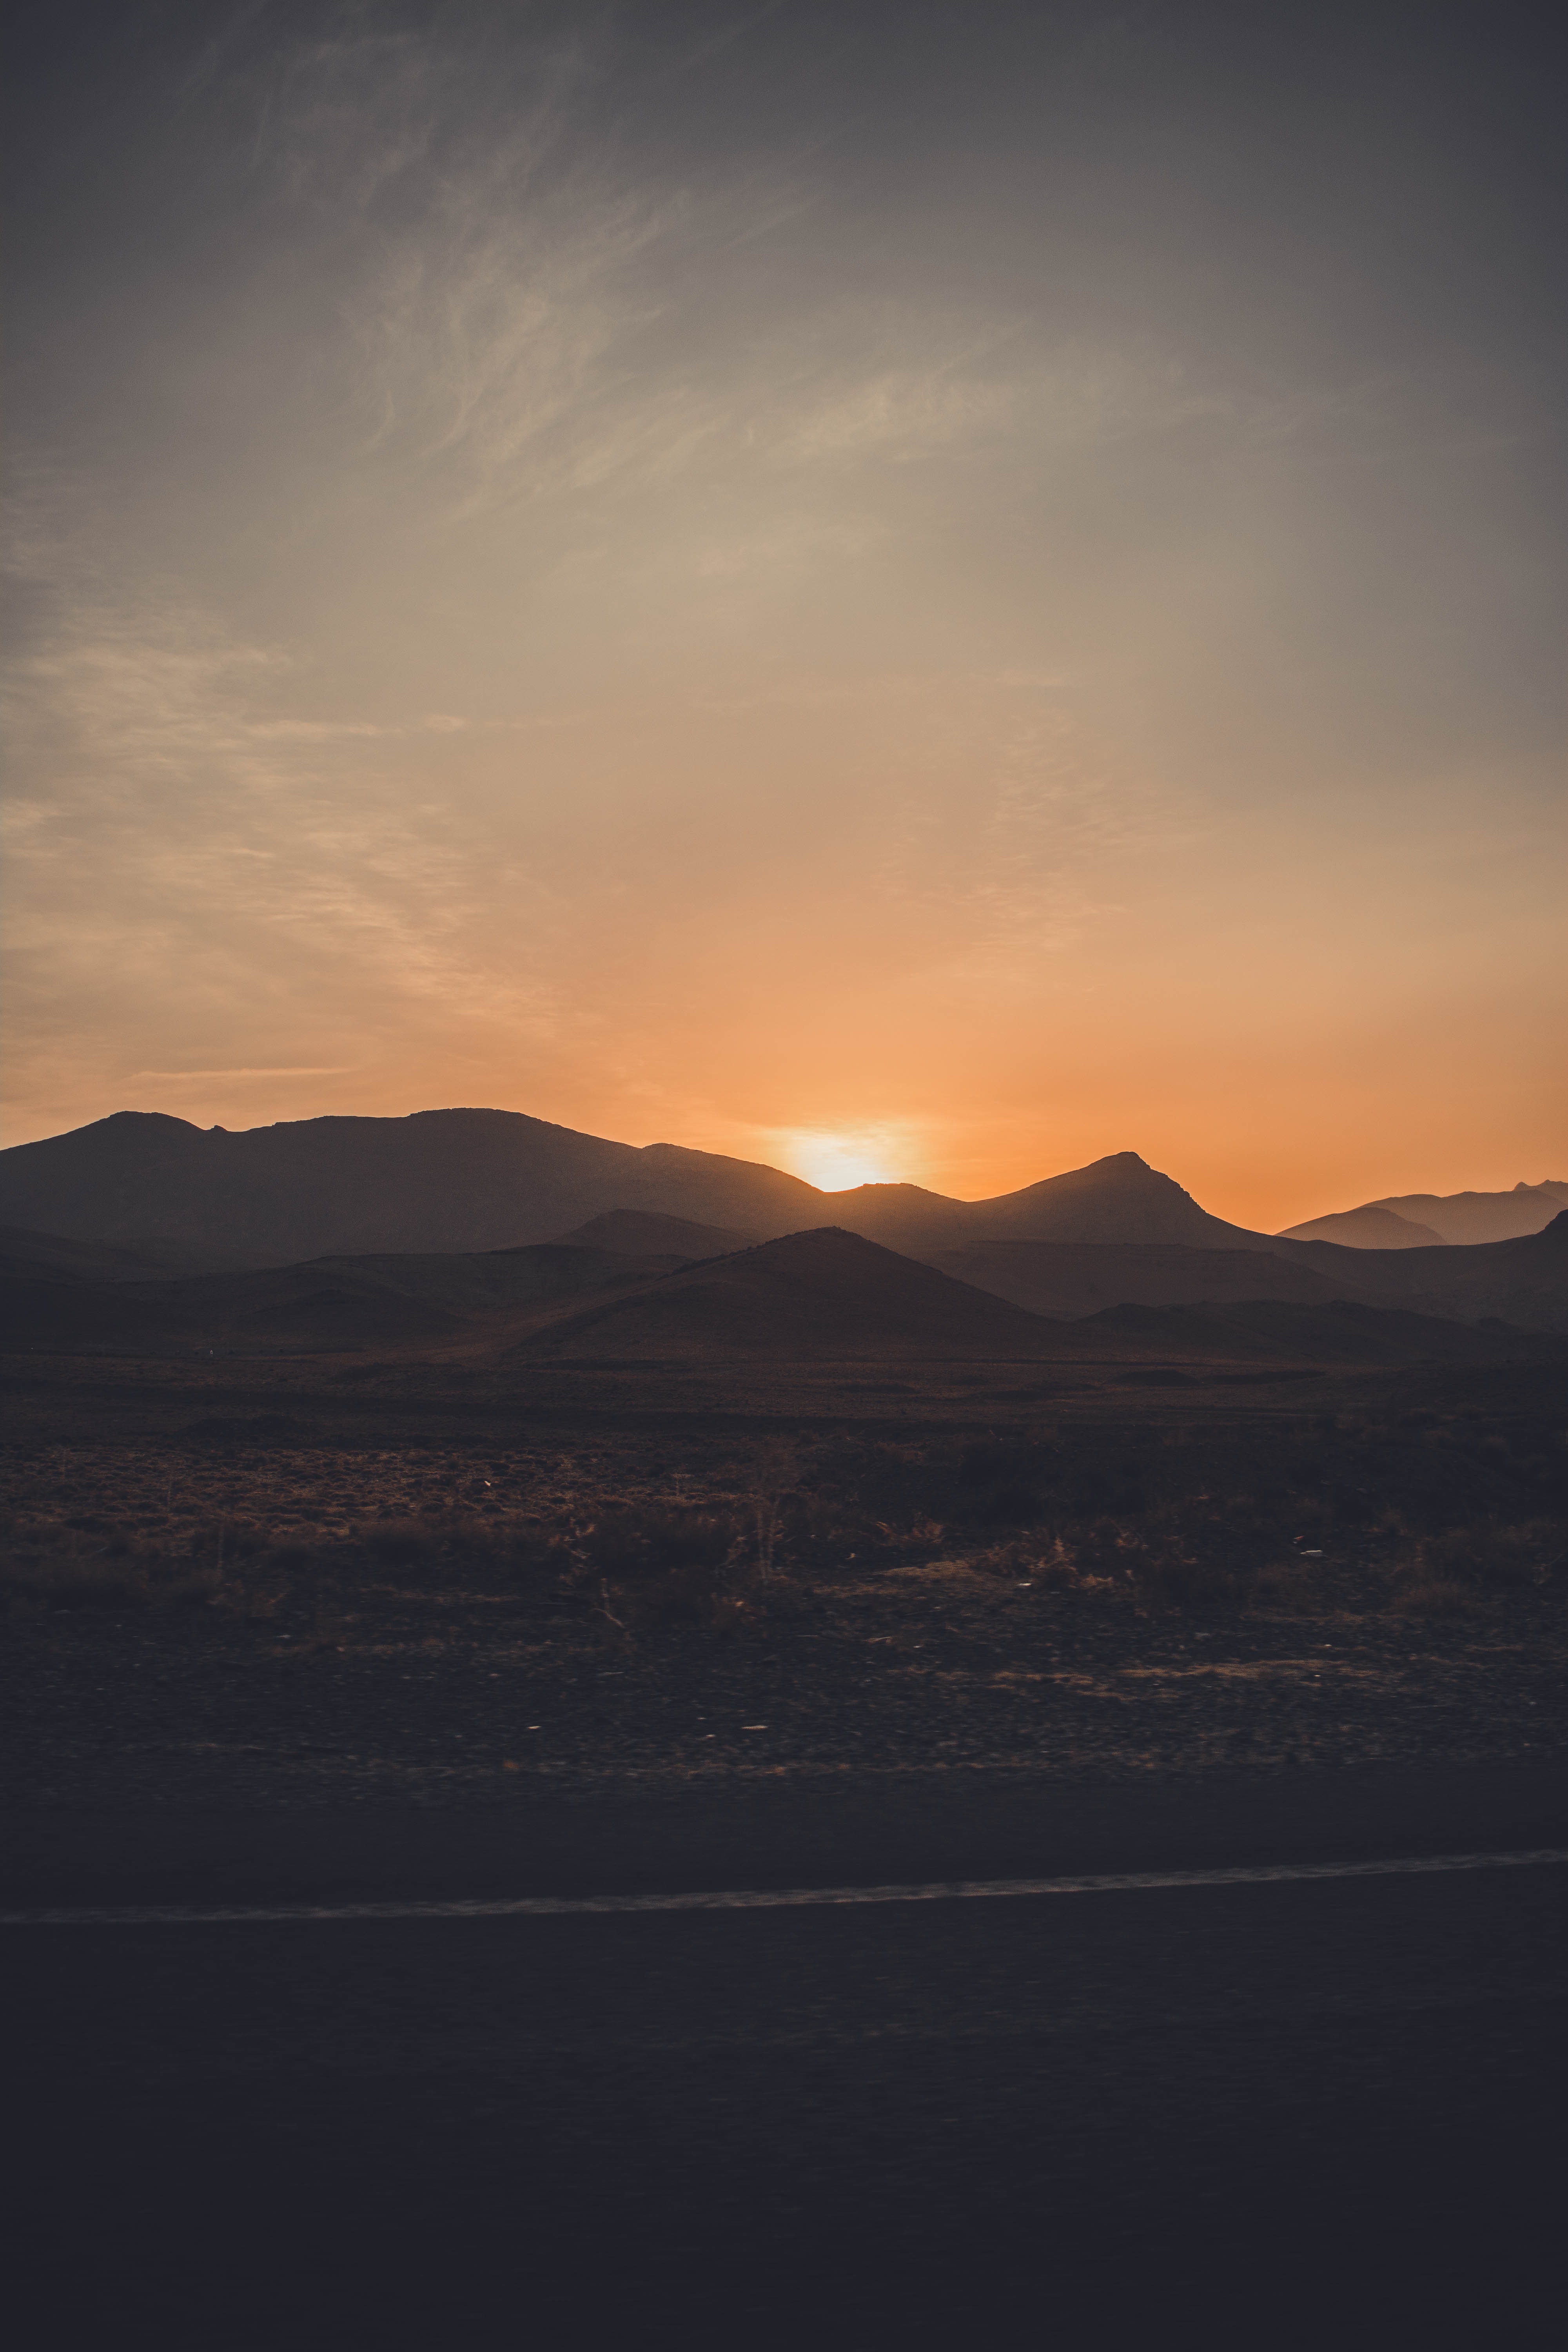
sky, horizon, sunset, cloud, sunrise, atmospheric phenomenon, mountainous landforms, evening, mountain, morning, highland, dusk, atmosphere, wilderness, dawn, landscape, ecoregion, afterglow, hill, sunlight, mountain range, fell, sea, ocean, vacation, calm, sun, plain, geology, red sky at morning, valley, winter, road, plateau, national park, desert, meteorological phenomenon